Jamie Newman

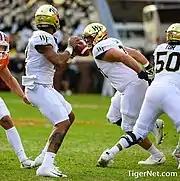
Newman during his time at Wake Forest, 2019

Newman redshirted his first year at Wake Forest in 2016. As a backup to John Wolford in 2017, he completed two of four passes for eight yards and an interception. Newman entered 2018 as backup to Sam Hartman, but started the final four games after Hartman was hurt. He was named the 2018 Birmingham Bowl MVP after throwing for 328 yards and a touchdown. For the season, he completed 84 of 141 passes for 1,083 yards, nine touchdowns and four interceptions. Newman beat out Hartman for the starting job entering 2019.